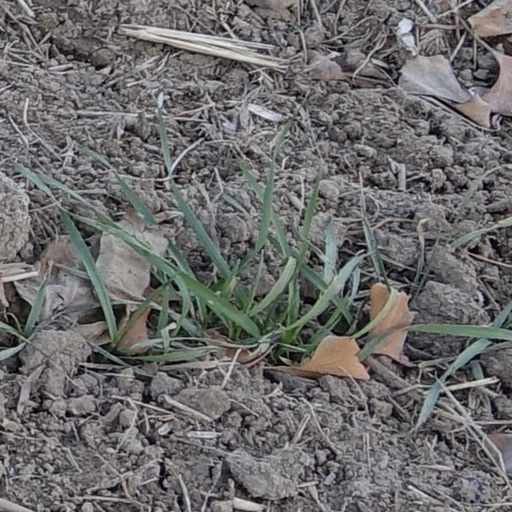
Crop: wheat